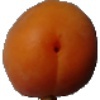
Label: apricot